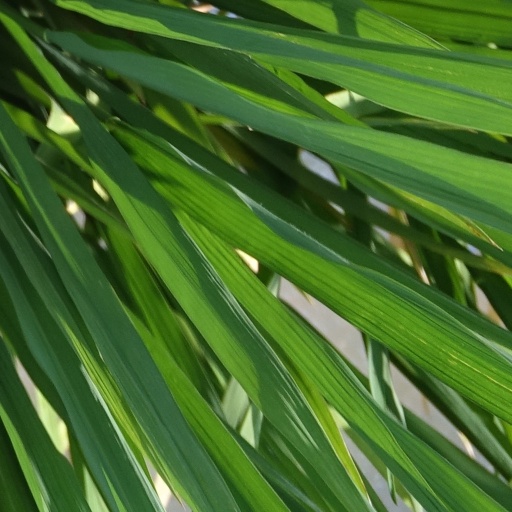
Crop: rice